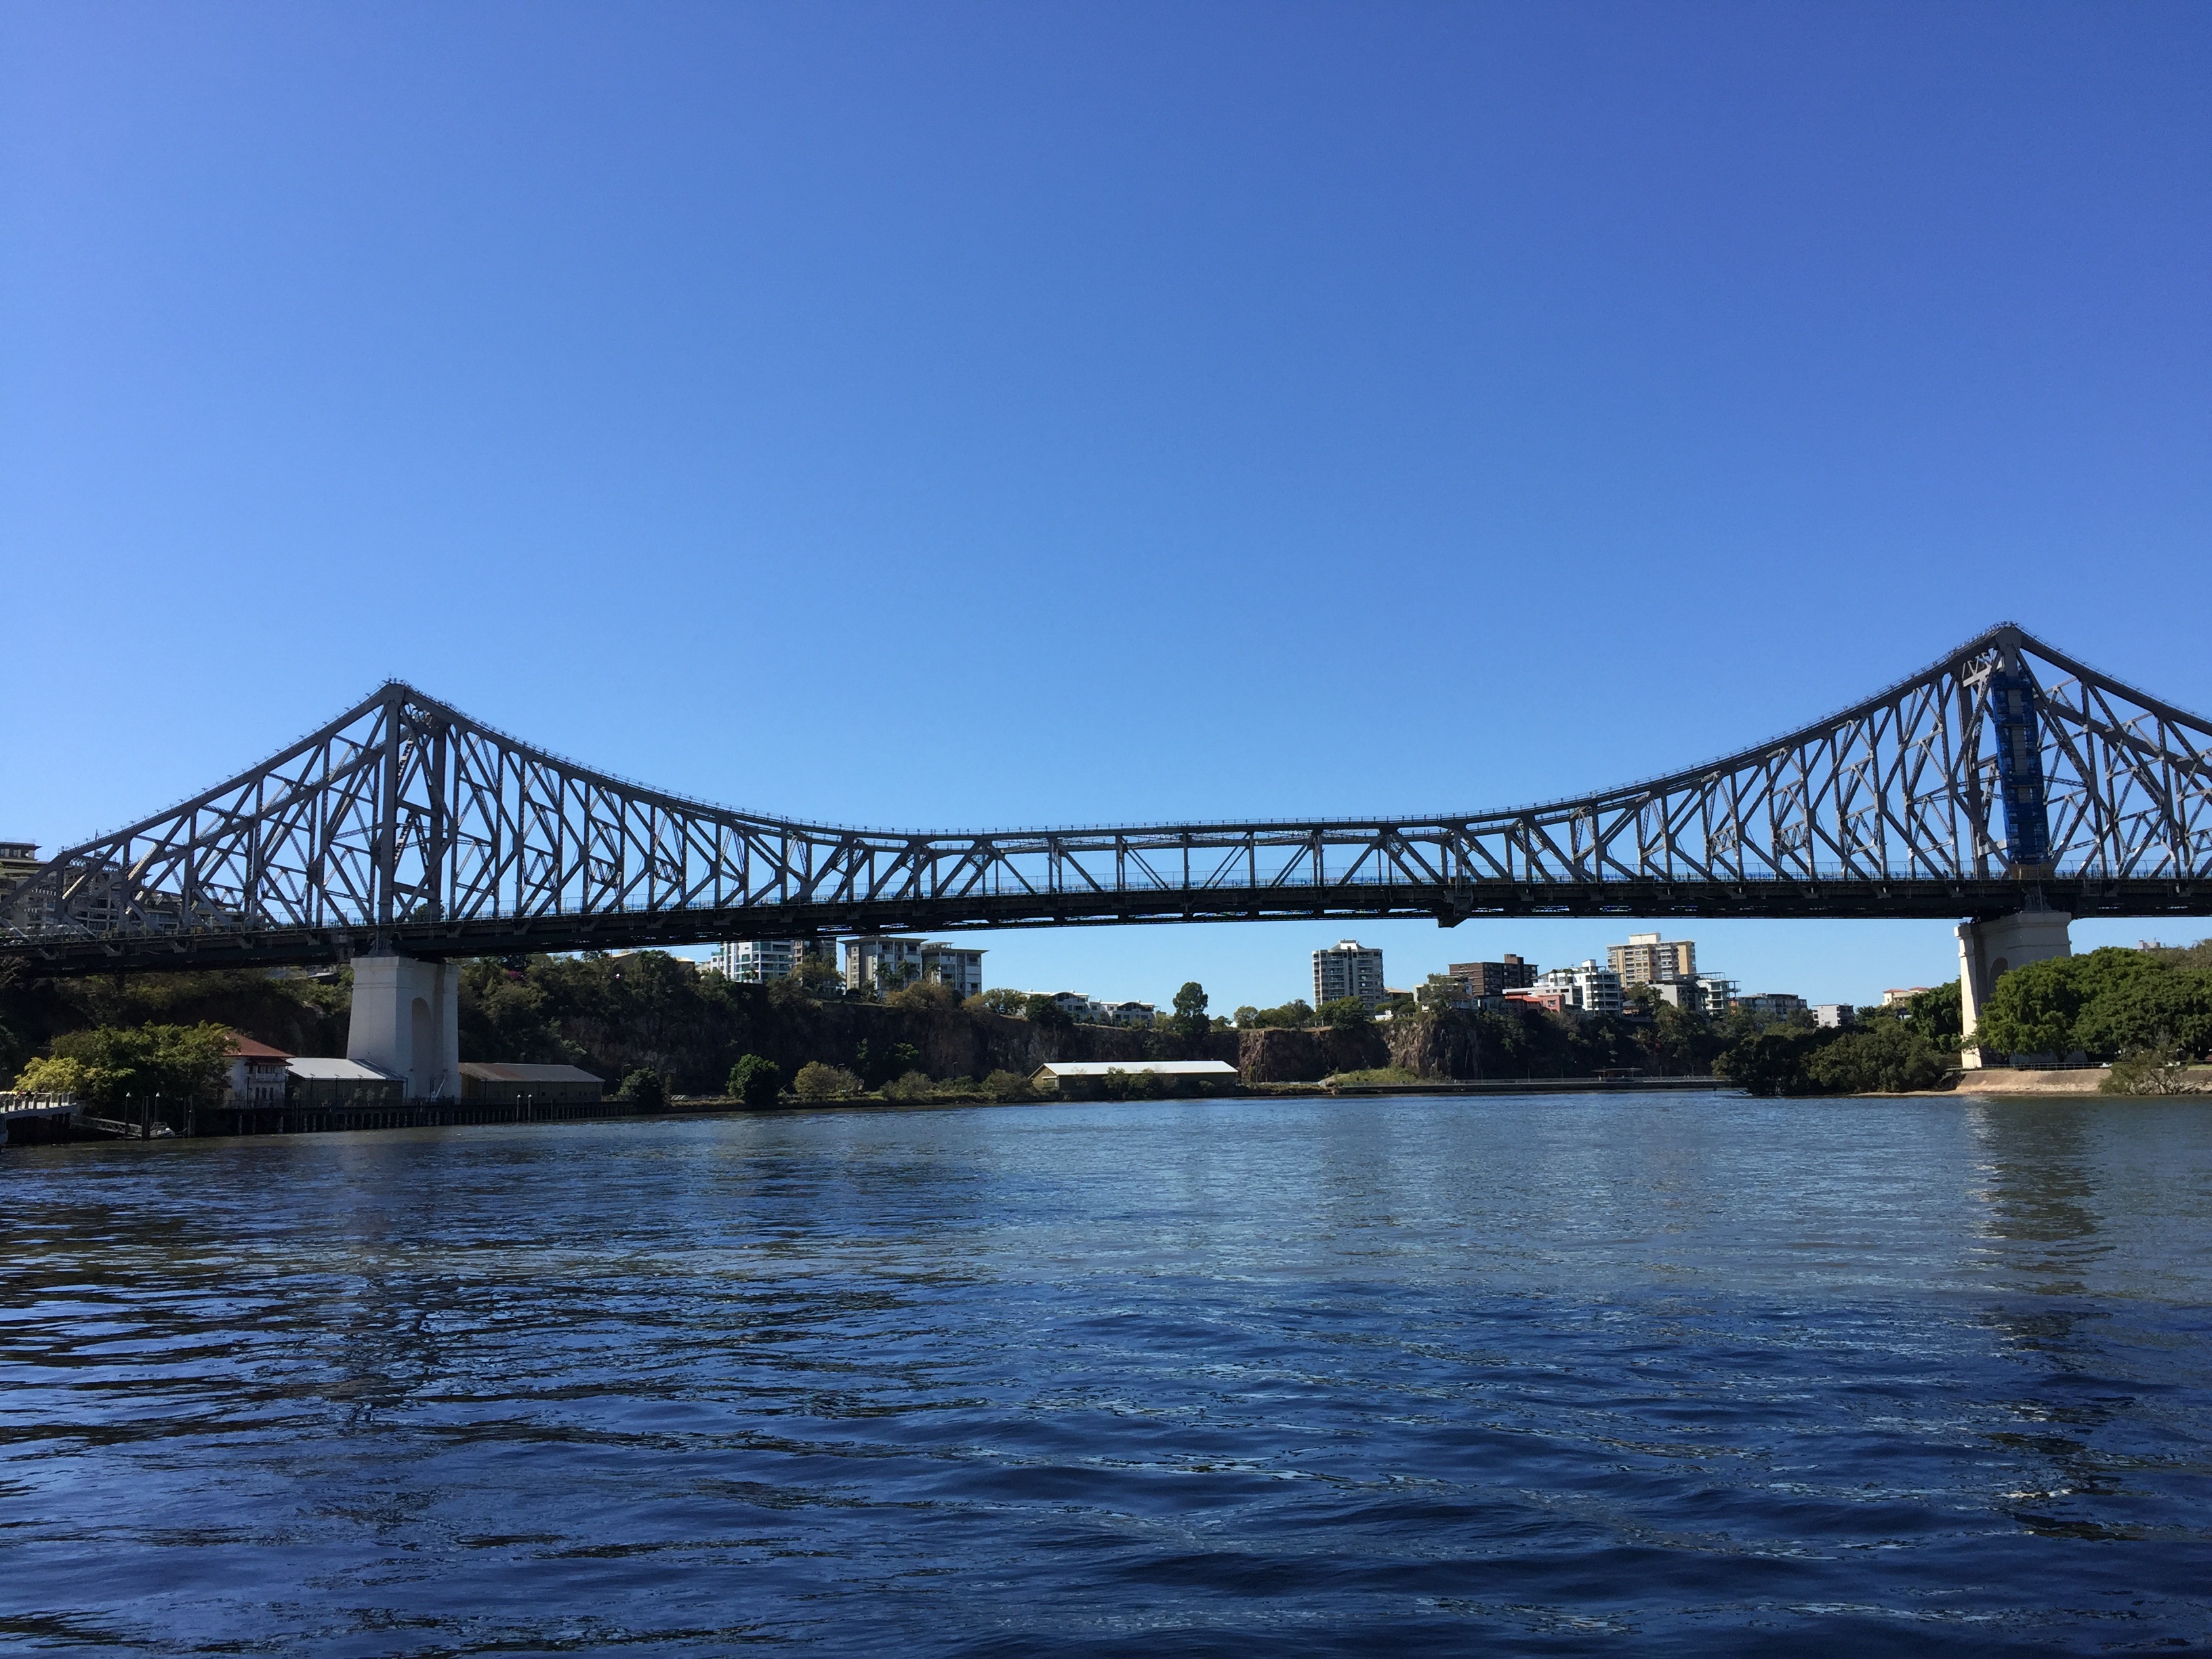
water, bridge, river, reflection, brisbane, cable stayed bridge, arch bridge, story bridge, brisbane river, nonbuilding structure